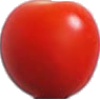
Label: Tomato Cherry Red 1